Economic policy of the Barack Obama administration

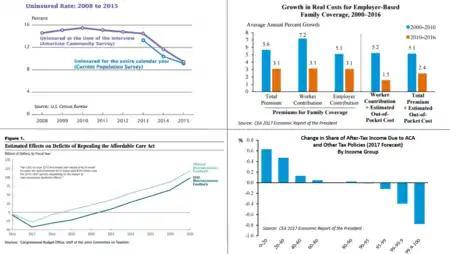
Coverage rate, employer market cost trends, budgetary impact, and income inequality aspects of the Affordable Care Act.

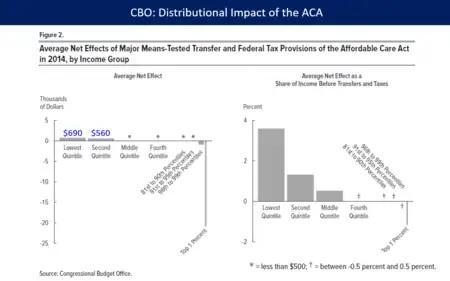
The distributional impact of the Affordable Care Act (ACA or Obamacare) during 2014. The ACA raised taxes mainly on the top 1% to fund approximately $600 in benefits on average for the bottom 40% of families.

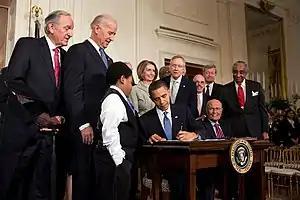
President Obama signing the Patient Protection and Affordable Care Act into law.

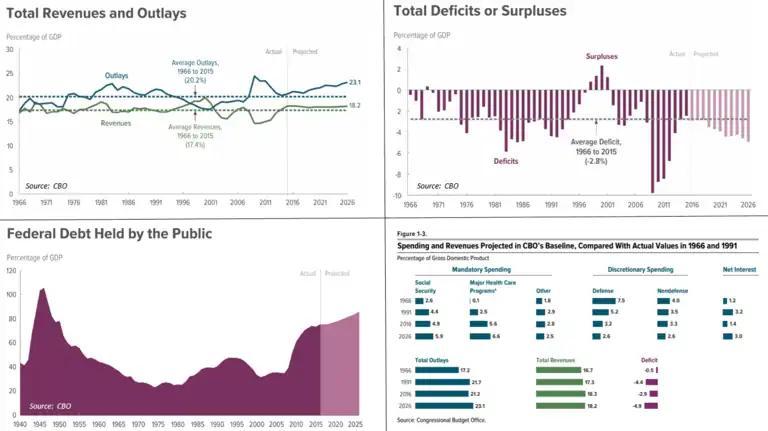
Four CBO charts with revenue, spending, deficit and debt information. The annual budget deficit fell significantly during the Obama administration, although debt relative to the size of the economy increased.

President Obama followed with the legislation that bears his name ("Obamacare"), the Patient Protection and Affordable Care Act of 2010. It was built on three related concepts, including: 1) Subsidies for low-income persons to help them purchase health insurance; 2) Guaranteed issue and community rating, meaning persons with pre-existing medical conditions could not be discriminated against; and 3) Coverage requirements, enforced via both individual and employer "mandates" with financial incentives supporting them, to ensure healthy people (with few medical bills) would participate to help keep insurance costs down for all.